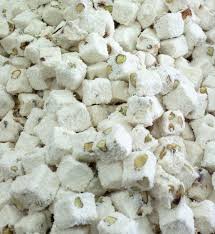
Yemek: lokum